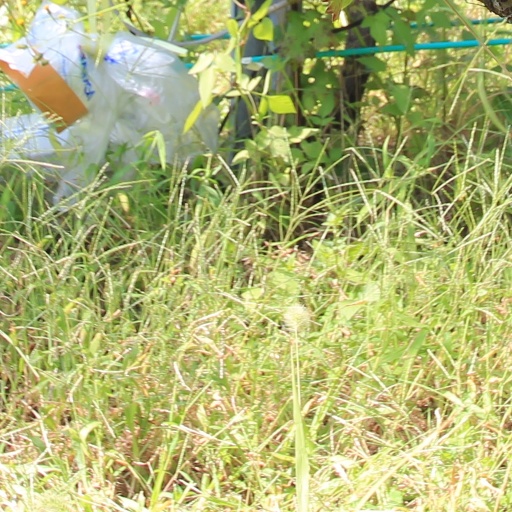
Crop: grape